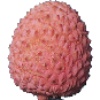
Label: lychee